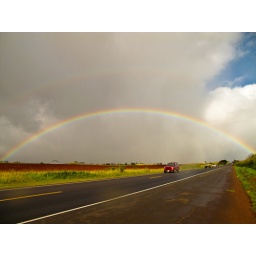
Red truck under the rainbow bridge